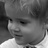
Emotion: neutral